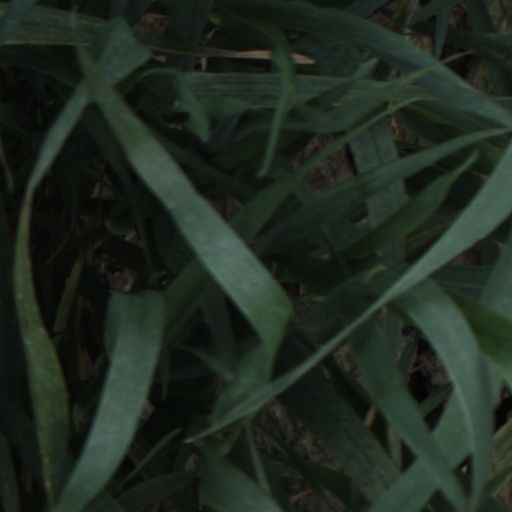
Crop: wheat